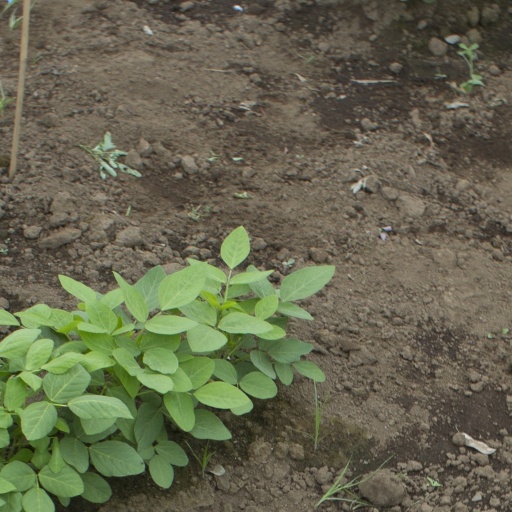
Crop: soybean